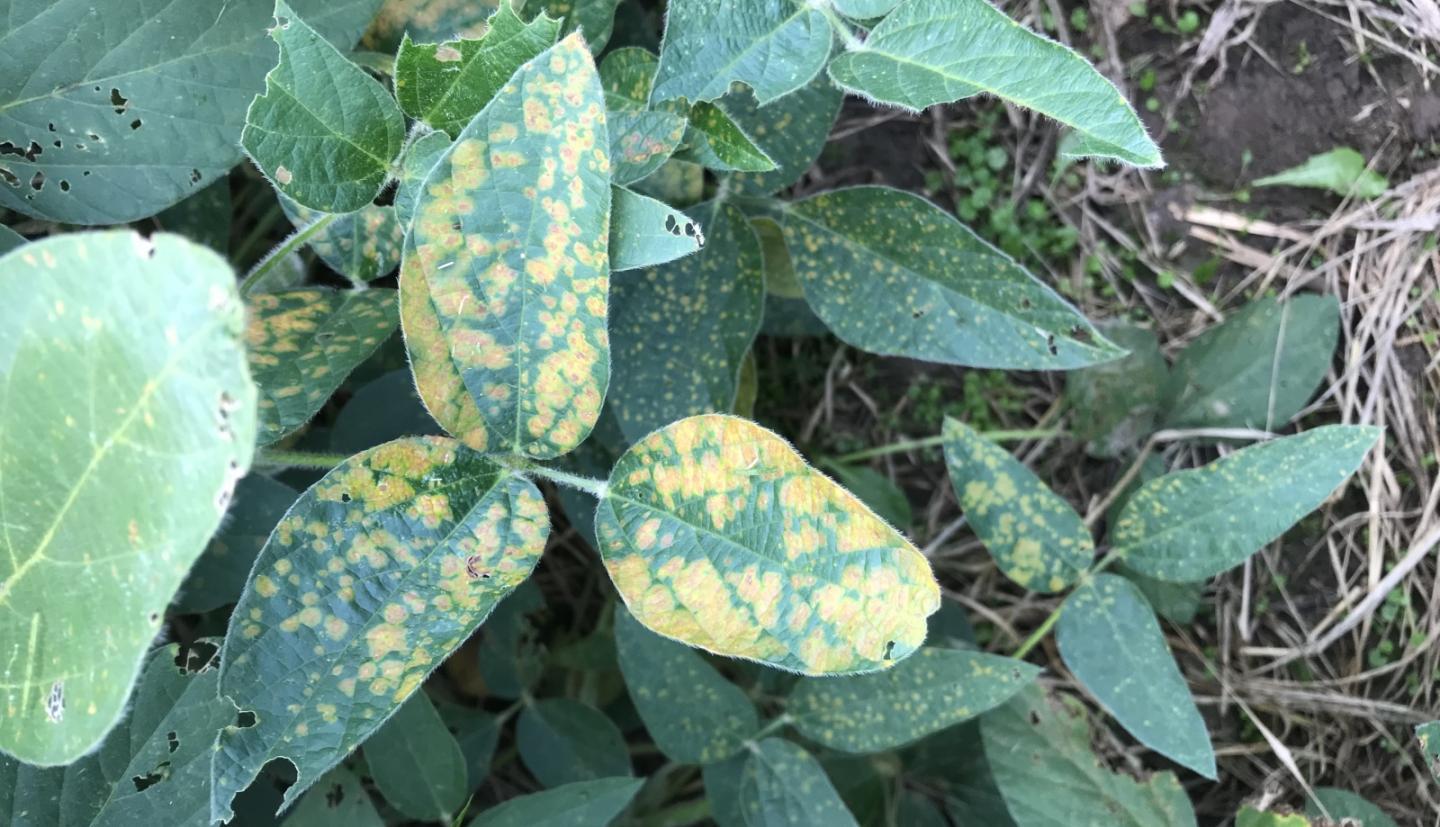
Plant: Soybean
Disease: soybean downy mildew